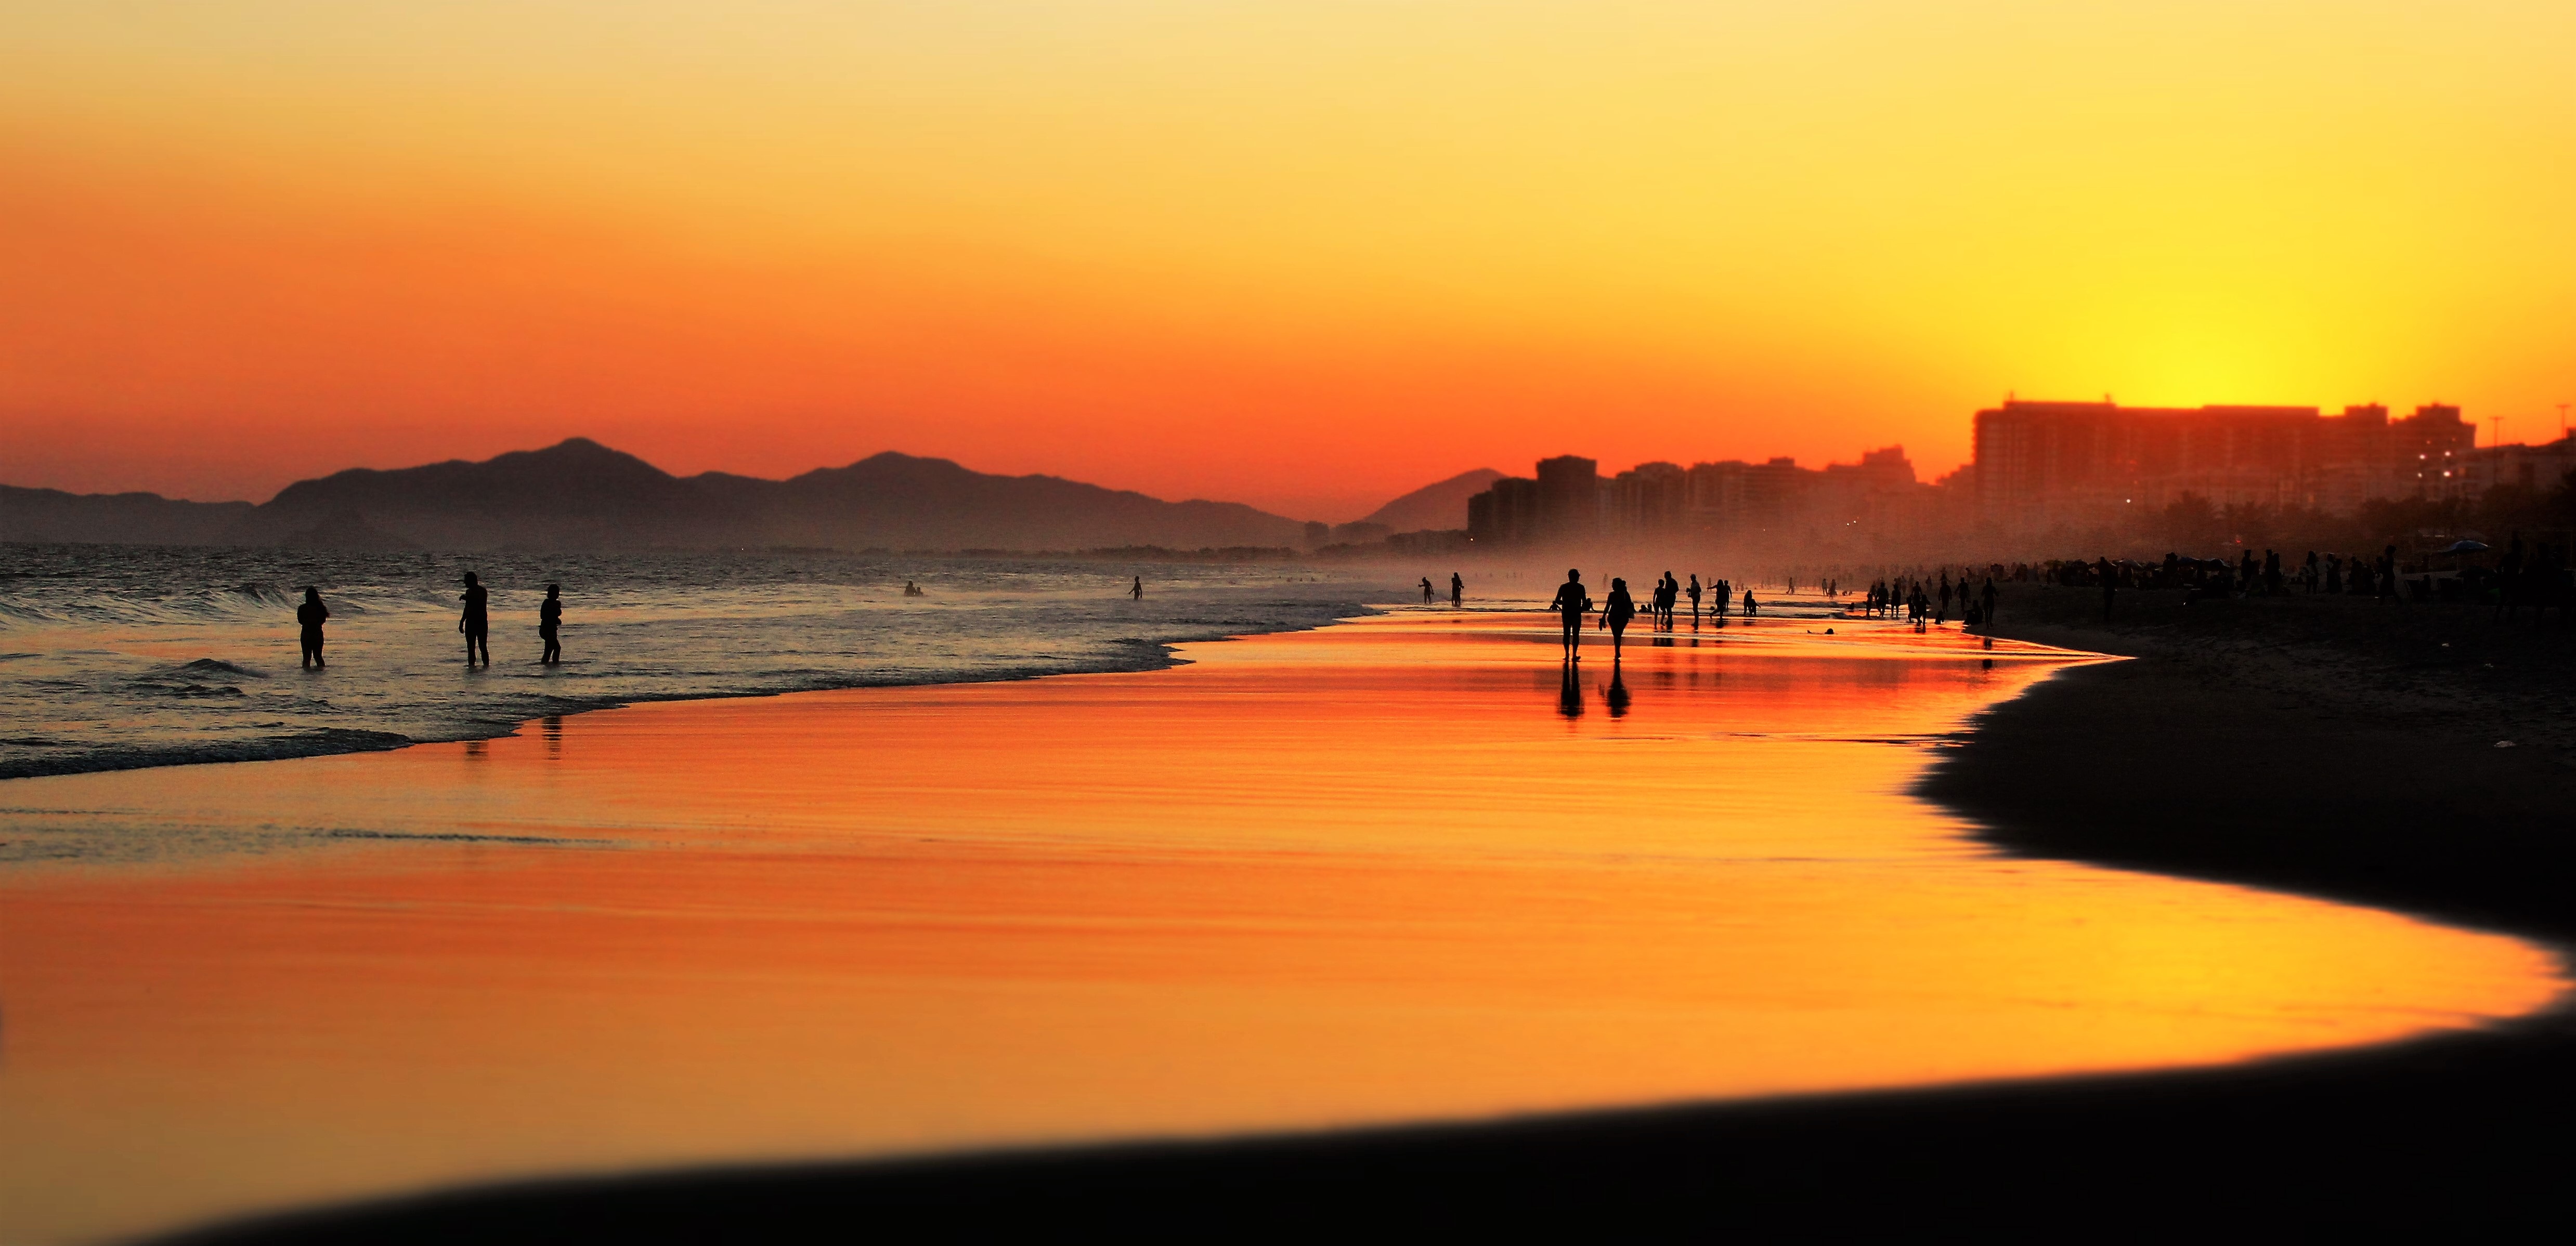
beach, sea, coast, nature, horizon, sky, sun, sunrise, sunset, sunlight, morning, shore, wave, dawn, dusk, evening, reflection, holidays, mar, beauty, sol, brazil, eventide, ipanema, ceu, afterglow, beira mar